Blake Ferguson (American football)

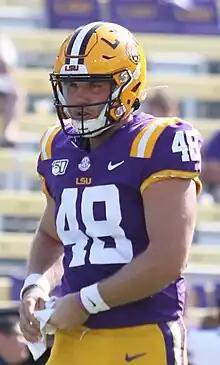
Ferguson with the LSU Tigers in 2019

Blake Whittfield Ferguson (born April 21, 1997) is an American professional football long snapper. He played college football for the LSU Tigers, winning a national championship in 2020.